James Robertson Dickson

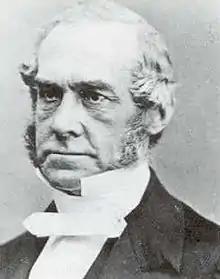

James Robertson Dickson or James R:son Dickson (10 March 1810 – 4 July 1873) was a Swedish shipping and logging businessman. He was a partner in "James Dickson Co" who ran shipping and logging in Sweden. He was involved in unsuccessful court cases that accused his company of sawing up timber belonging to the crown at Baggböle in northern Sweden.